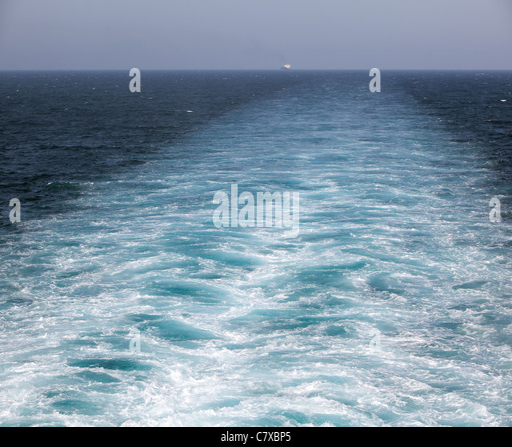
ship 's wake at she transits strait heading into sea